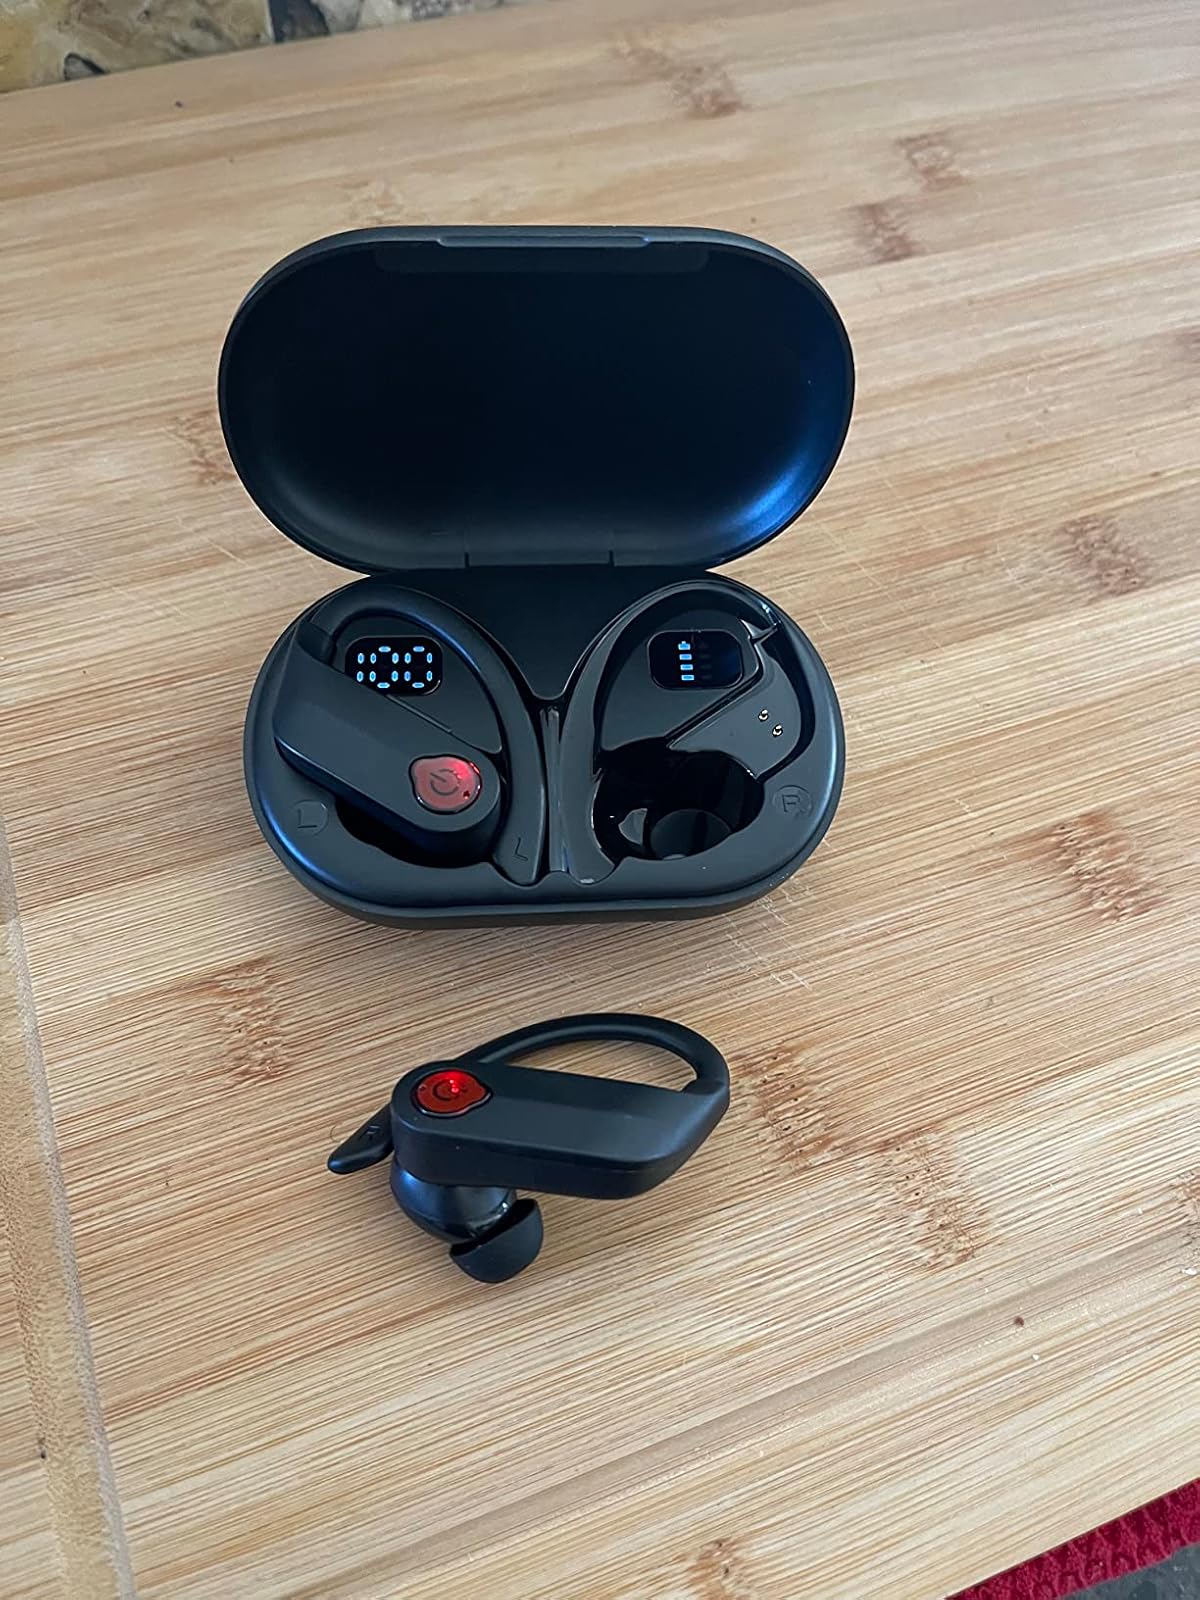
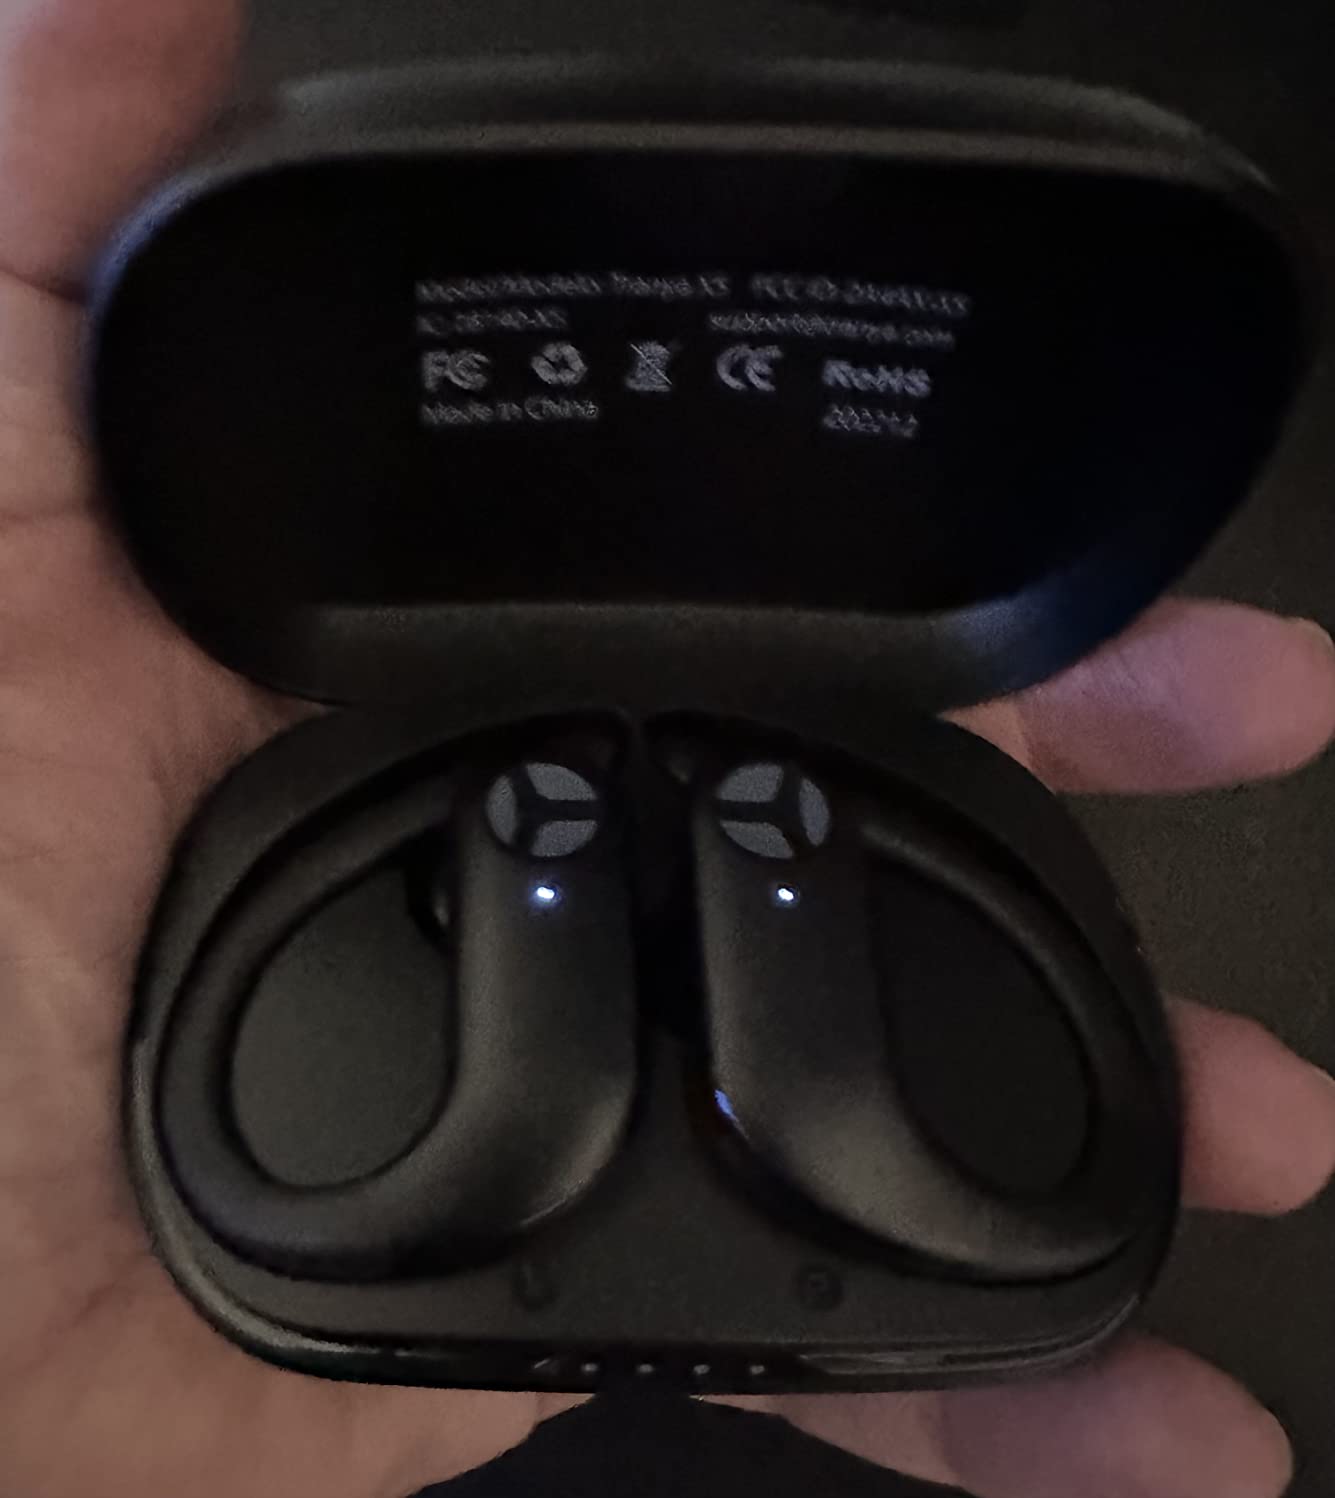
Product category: earbuds
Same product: no